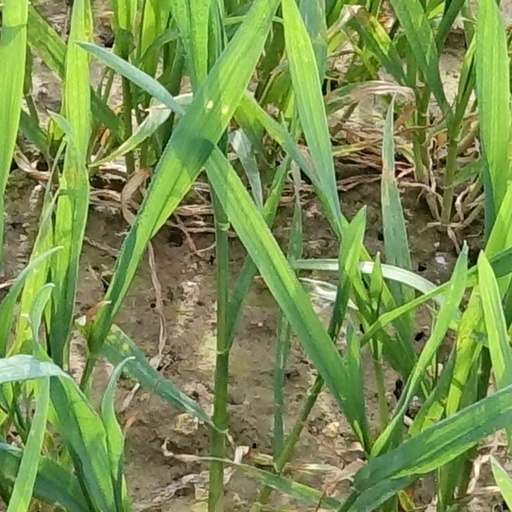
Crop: wheat